Battle of Stones River

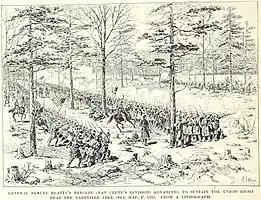

Although meeting stiff resistance, Hardee drove the Union troops back three miles (5 km) to the railroad and the Nashville Pike by 10:00 a.m., where Johnson was able to rally them. Rosecrans canceled Crittenden's attack on the Confederate right, which had begun with Brig. Gen. Horatio P. Van Cleve's division crossing the river at 7:00 a.m., and instead rushed reinforcements to his own right flank. He had been slow to recognize the threat, assuming incorrectly that McCook would be capable of turning back Hardee's assault. As Rosecrans raced across the battlefield directing units, seeming to be ubiquitous to his men, his uniform was covered with blood from his friend and chief of staff, Col. Julius Garesché, beheaded by a cannonball while riding alongside.